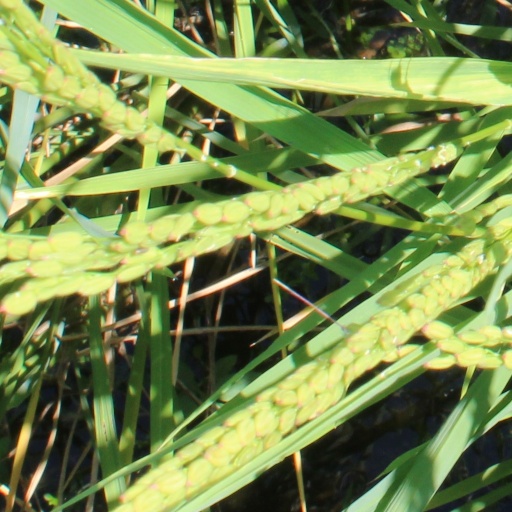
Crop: rice